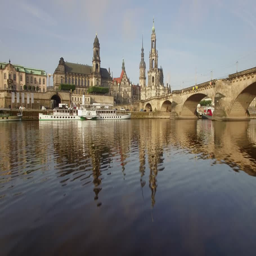
aerial camera flies low rising to show roman catholic place of worship and the skyline